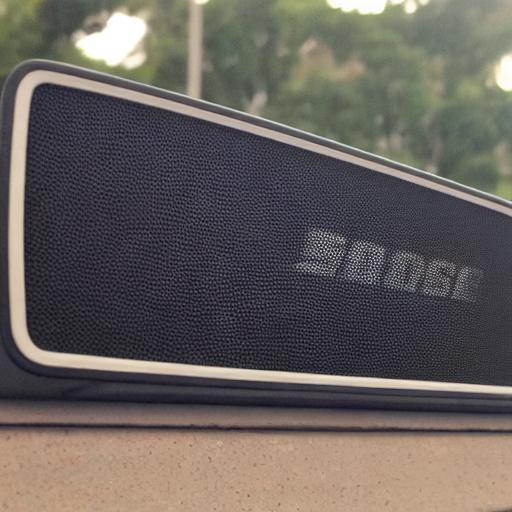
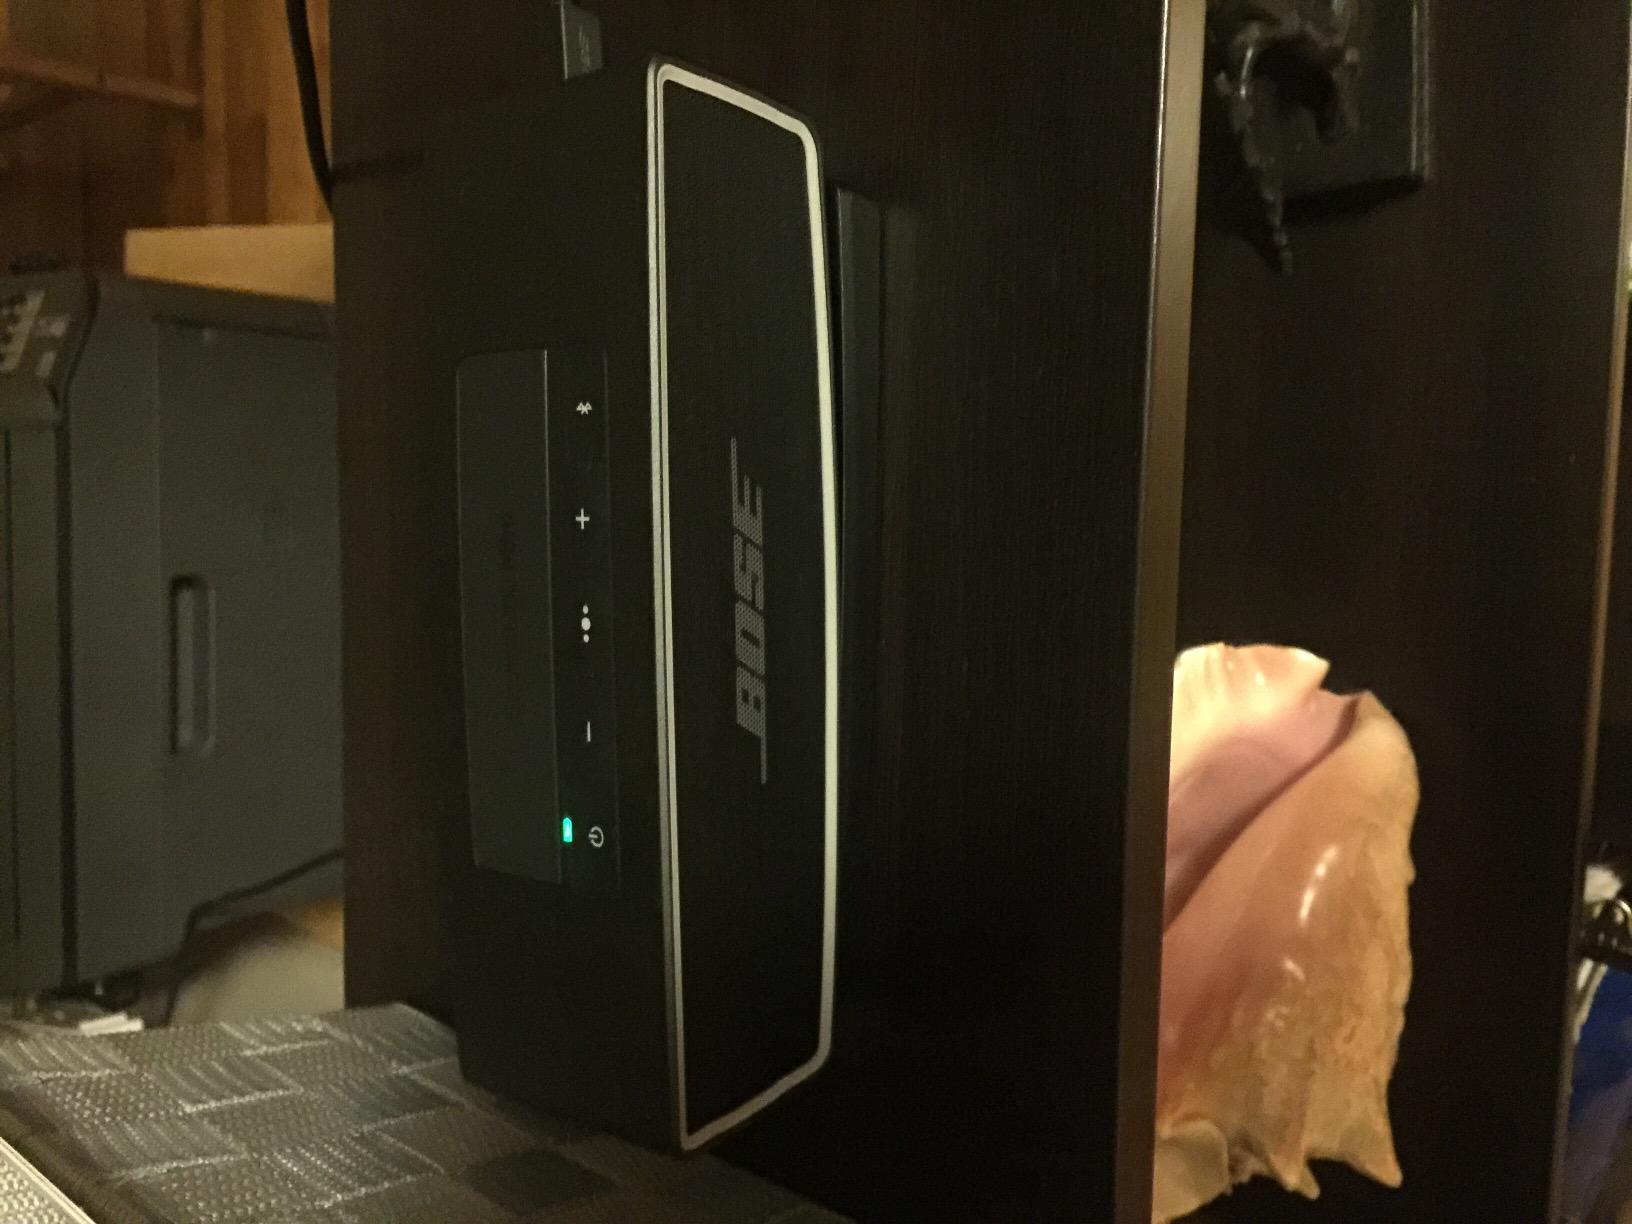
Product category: speaker
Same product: no